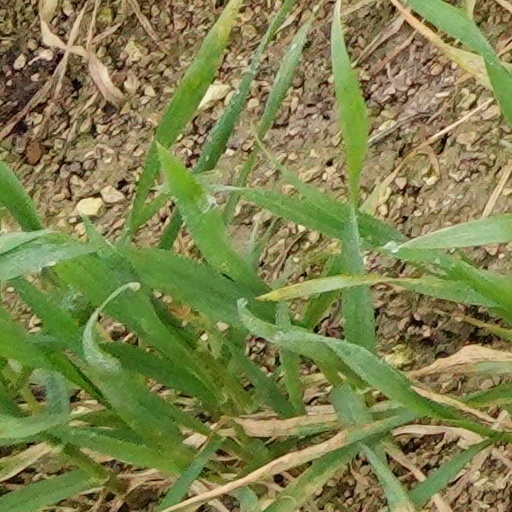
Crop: wheat